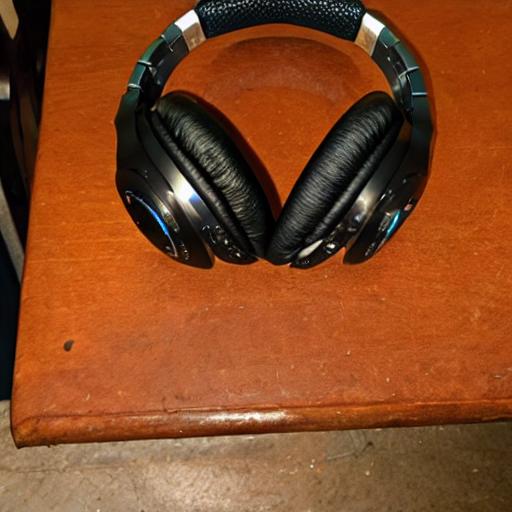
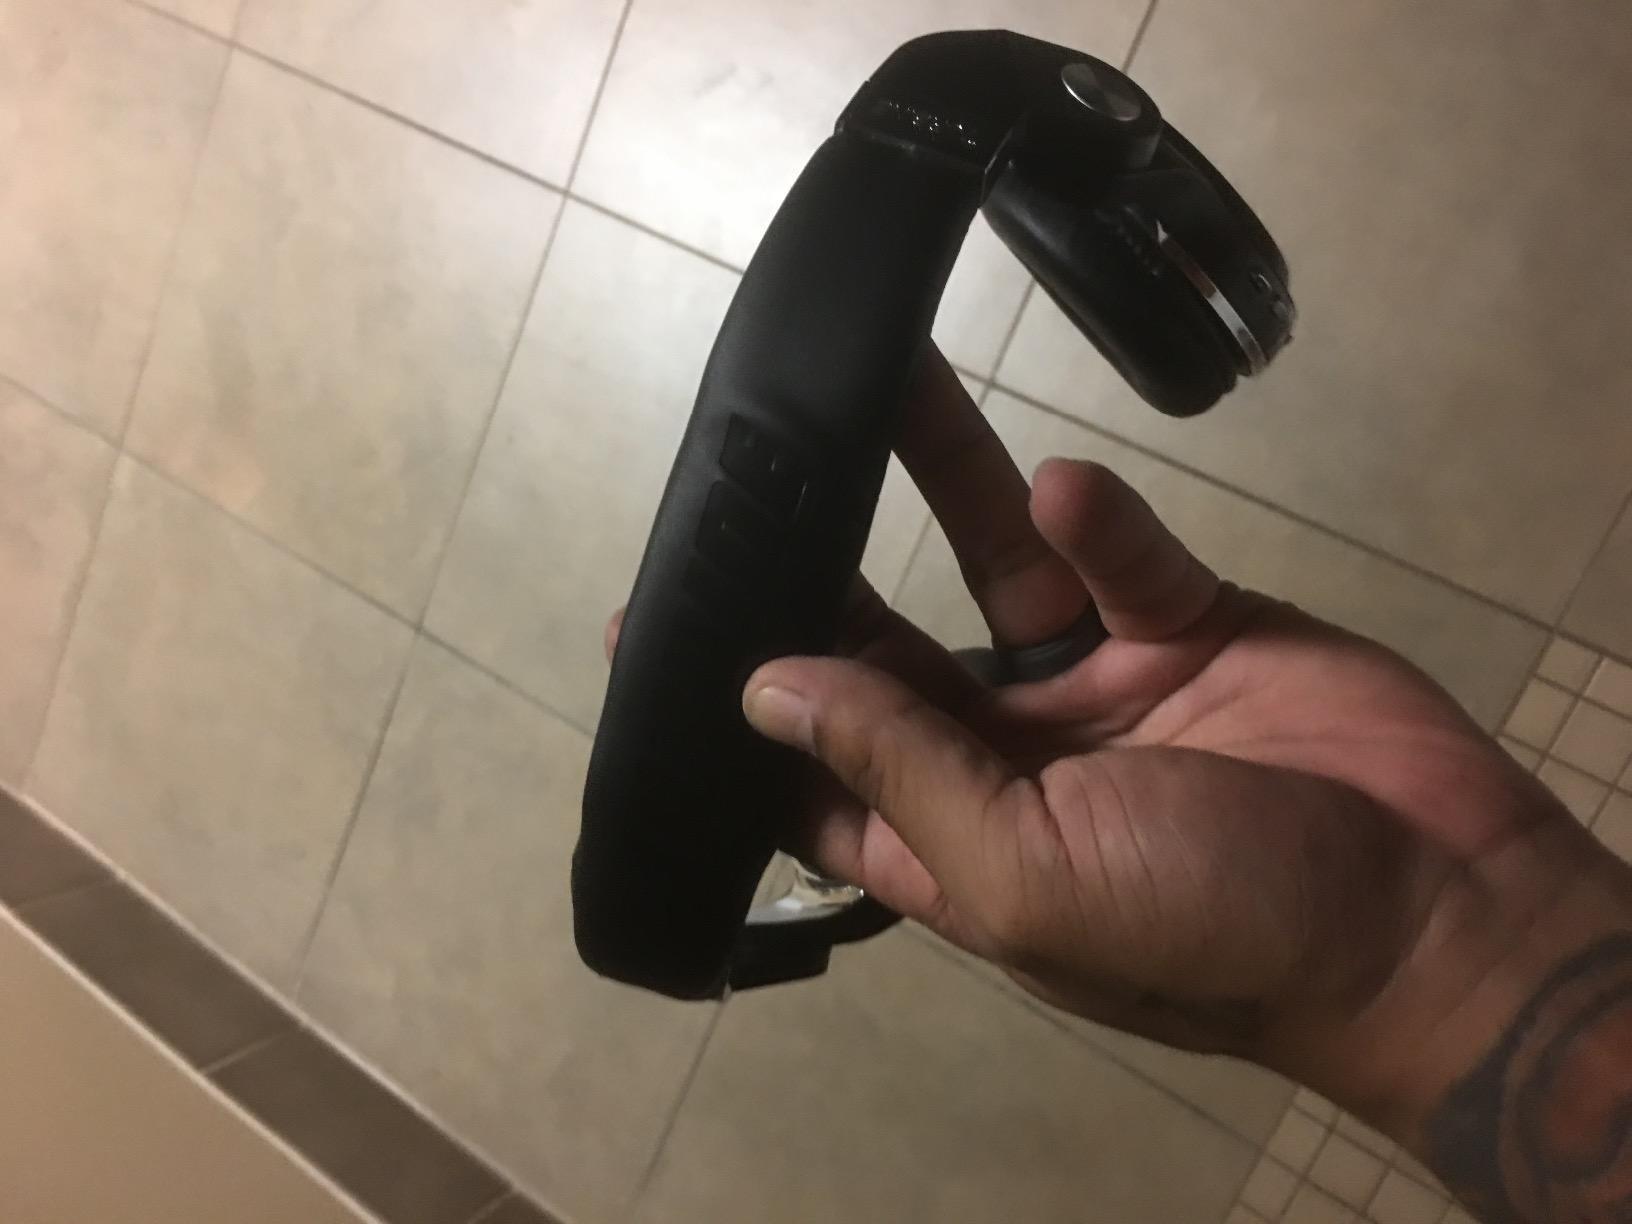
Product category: headphones
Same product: no